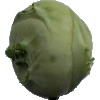
Label: Kohlrabi 1